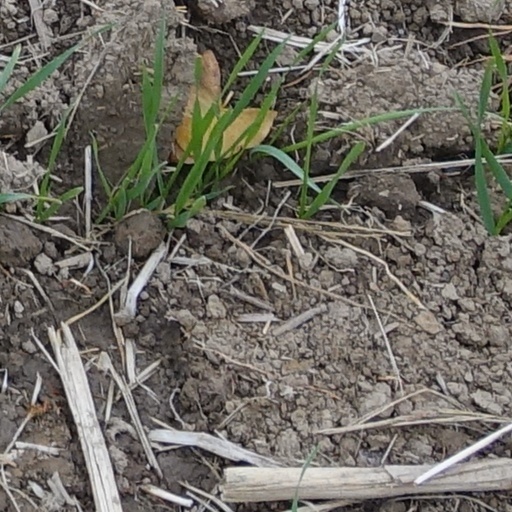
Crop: wheat